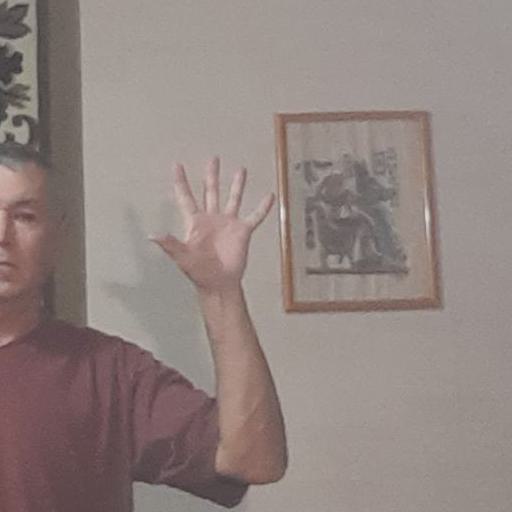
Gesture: palm